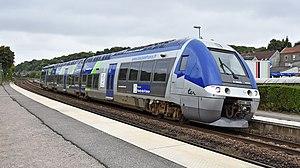
X 76603/04 à Ailly-sur-Somme
La gare d'Ailly-sur-Somme est une gare ferroviaire française de la ligne de Longueau à Boulogne-Ville, située au bourg centre de la commune d'Ailly-sur-Somme, dans le département de la Somme, en région Hauts-de-France.